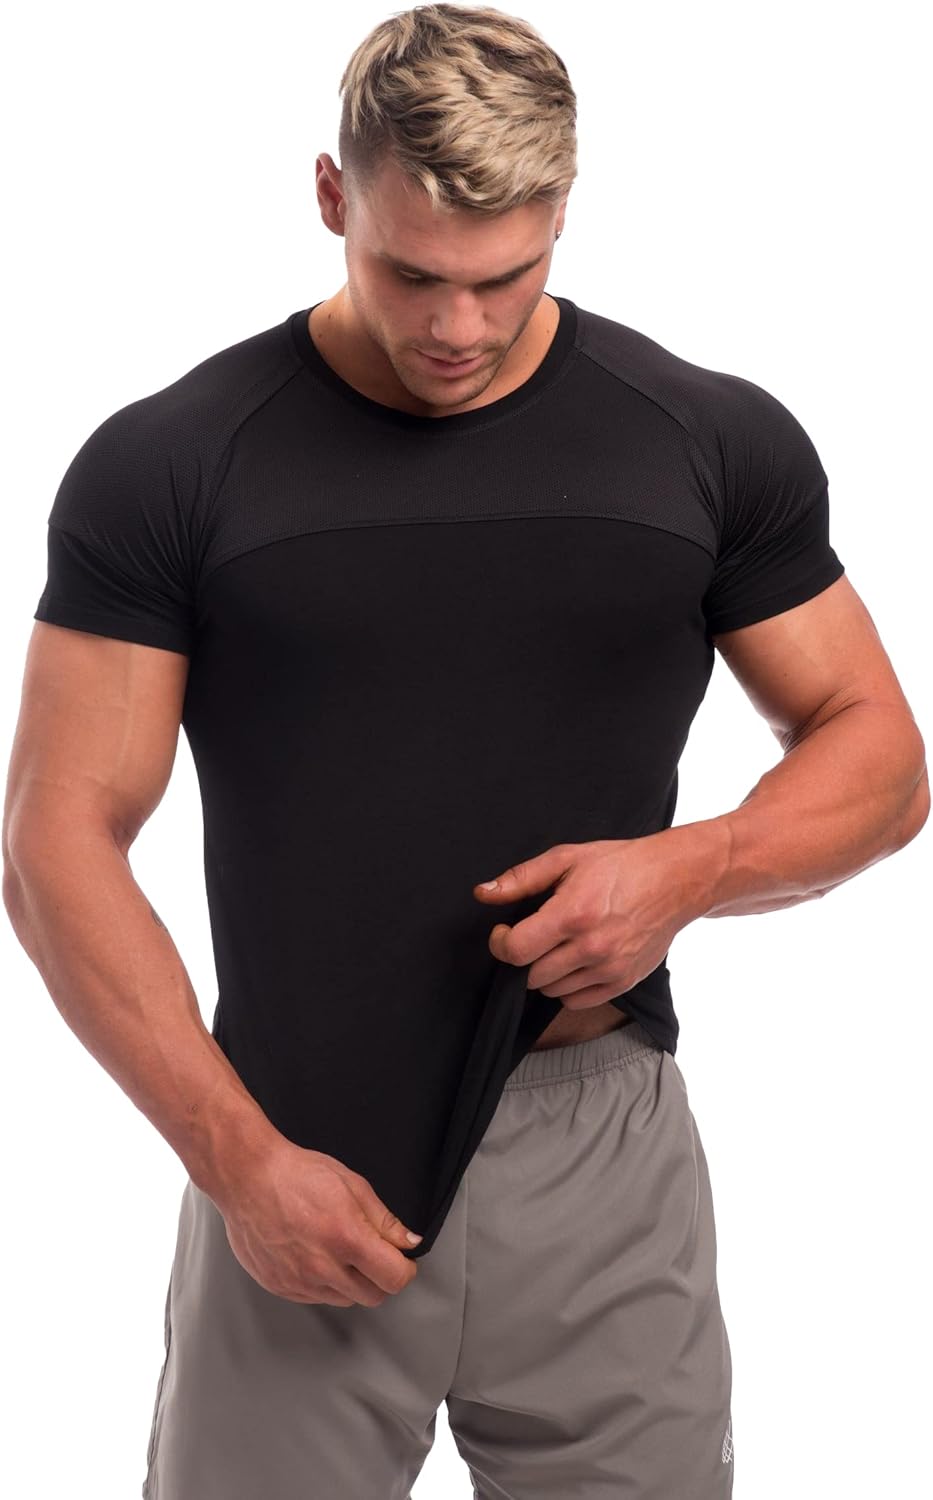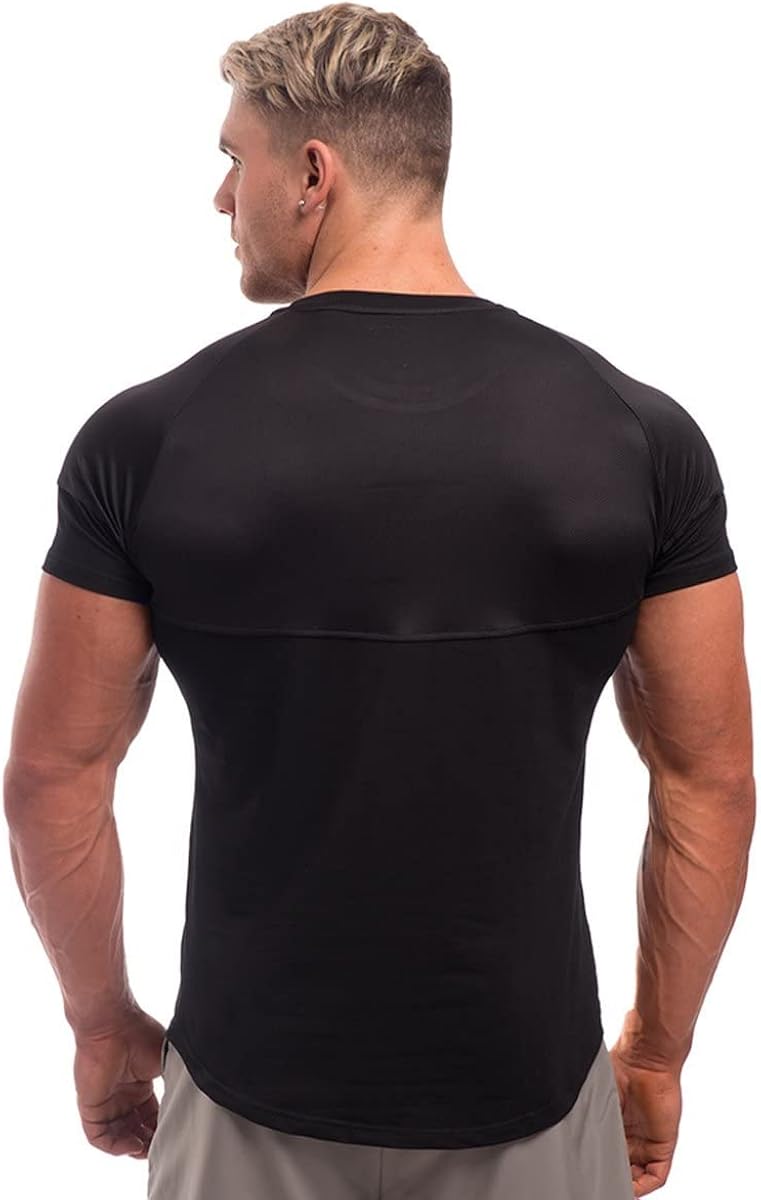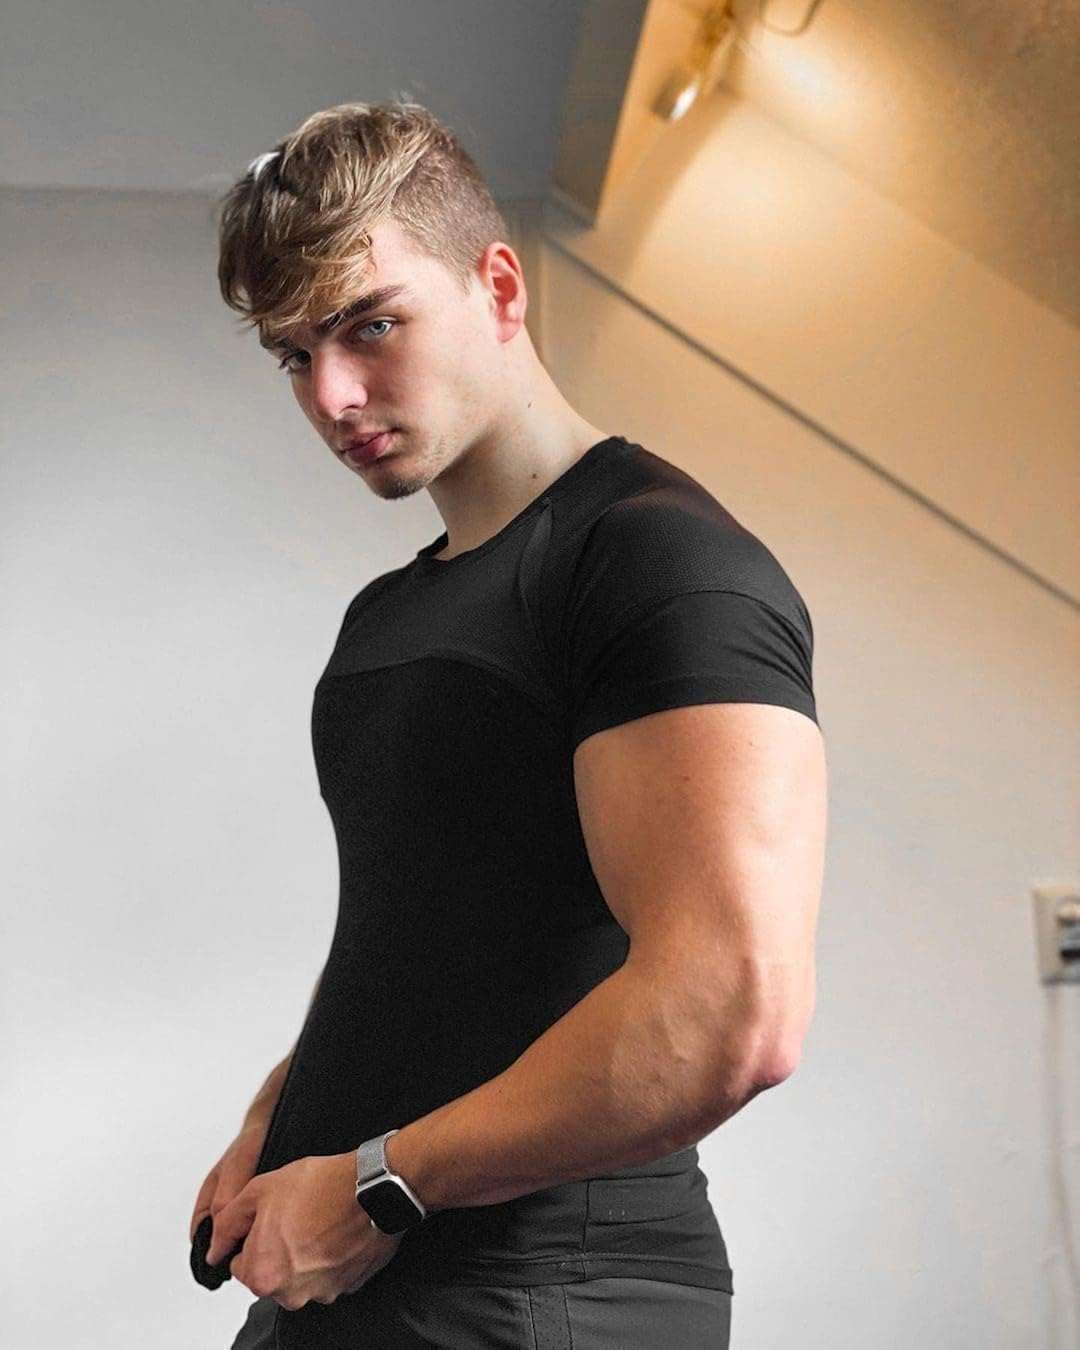
Jed North Men Gym Fitness Workout Performance Lightweight Bodybuilding Running Breathable Fitted T-Shirt
Category: AMAZON FASHION
Jed North Men Activewear T-shirt is what you need to up your game. Take on your challenges and perform better than ever in the light weight, tight fitting, and breathable T-shirt.Pair with your favorite Jed North shorts for a Feel good, elite look.
Features: Pull On closure | Wash cold | The Jed North Performance Tee is breathable and sweat-wicking, perfect for an intense workout at the gym or just out and about